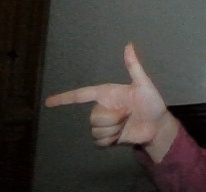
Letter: yaa